Zoya Semenduyeva

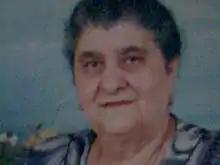
Zoya Yunoevna Semenduyeva

Zoya Yunoevna Semenduyeva (20 October 1929 – 9 April 2020) was a Soviet and Israeli poet. She wrote in a language of the Mountain Jew (Juhuri). She was a member of Dagestan Writers' Union.